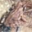
Label: frog